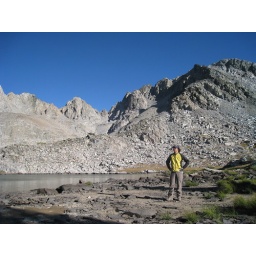
More Alex in front of lake and mountain